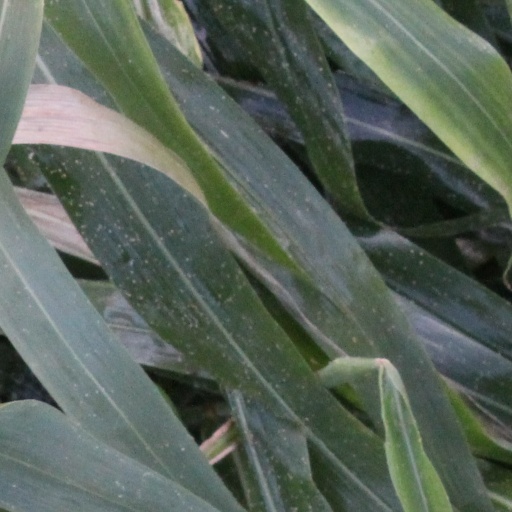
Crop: sorghum